Gas carrier

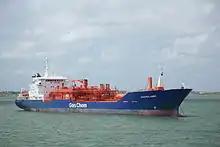
Semi-pressurised ship "Gaschem Jümme"

These ships carried gases in a semi-pressurized/semi-refrigerated state. This approach provides flexibility, as these carriers are able to load or discharge at both refrigerated and pressurized storage facilities. Semi-pressurized/semi-refrigerated carriers incorporate cylindrical, spherical or bi-lobe shaped tanks carrying propane at a pressure of , and a temperature of .